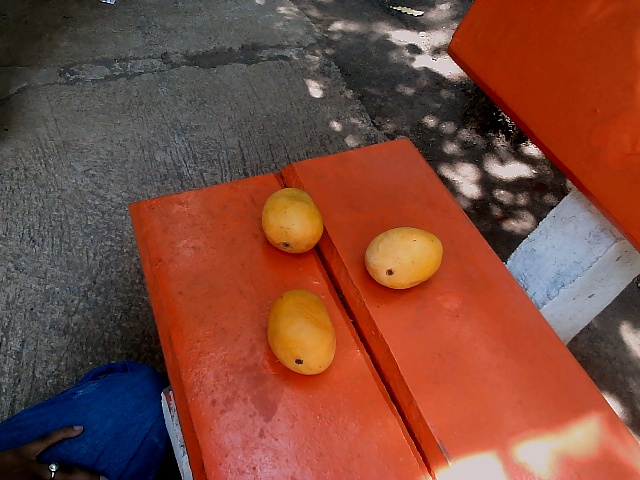
Label: Ripe_Mango